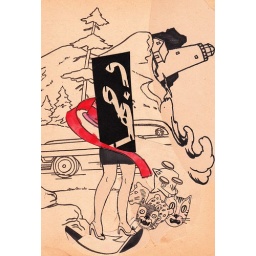
devil in a black dress